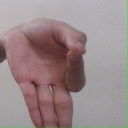
अक्षर: ज्ञ